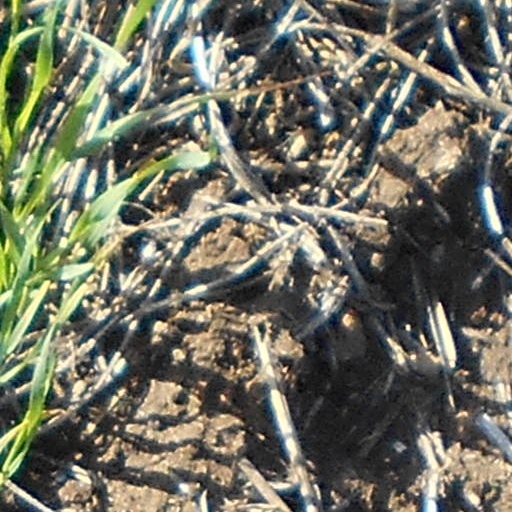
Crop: wheat